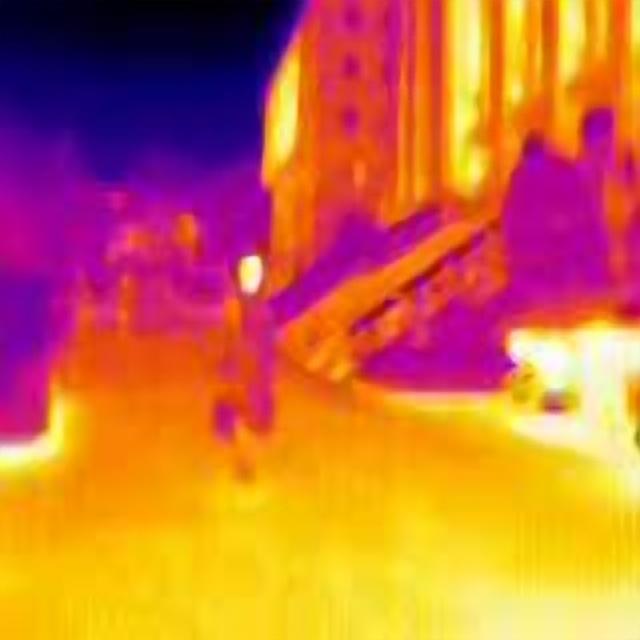
Detected objects:
label: person